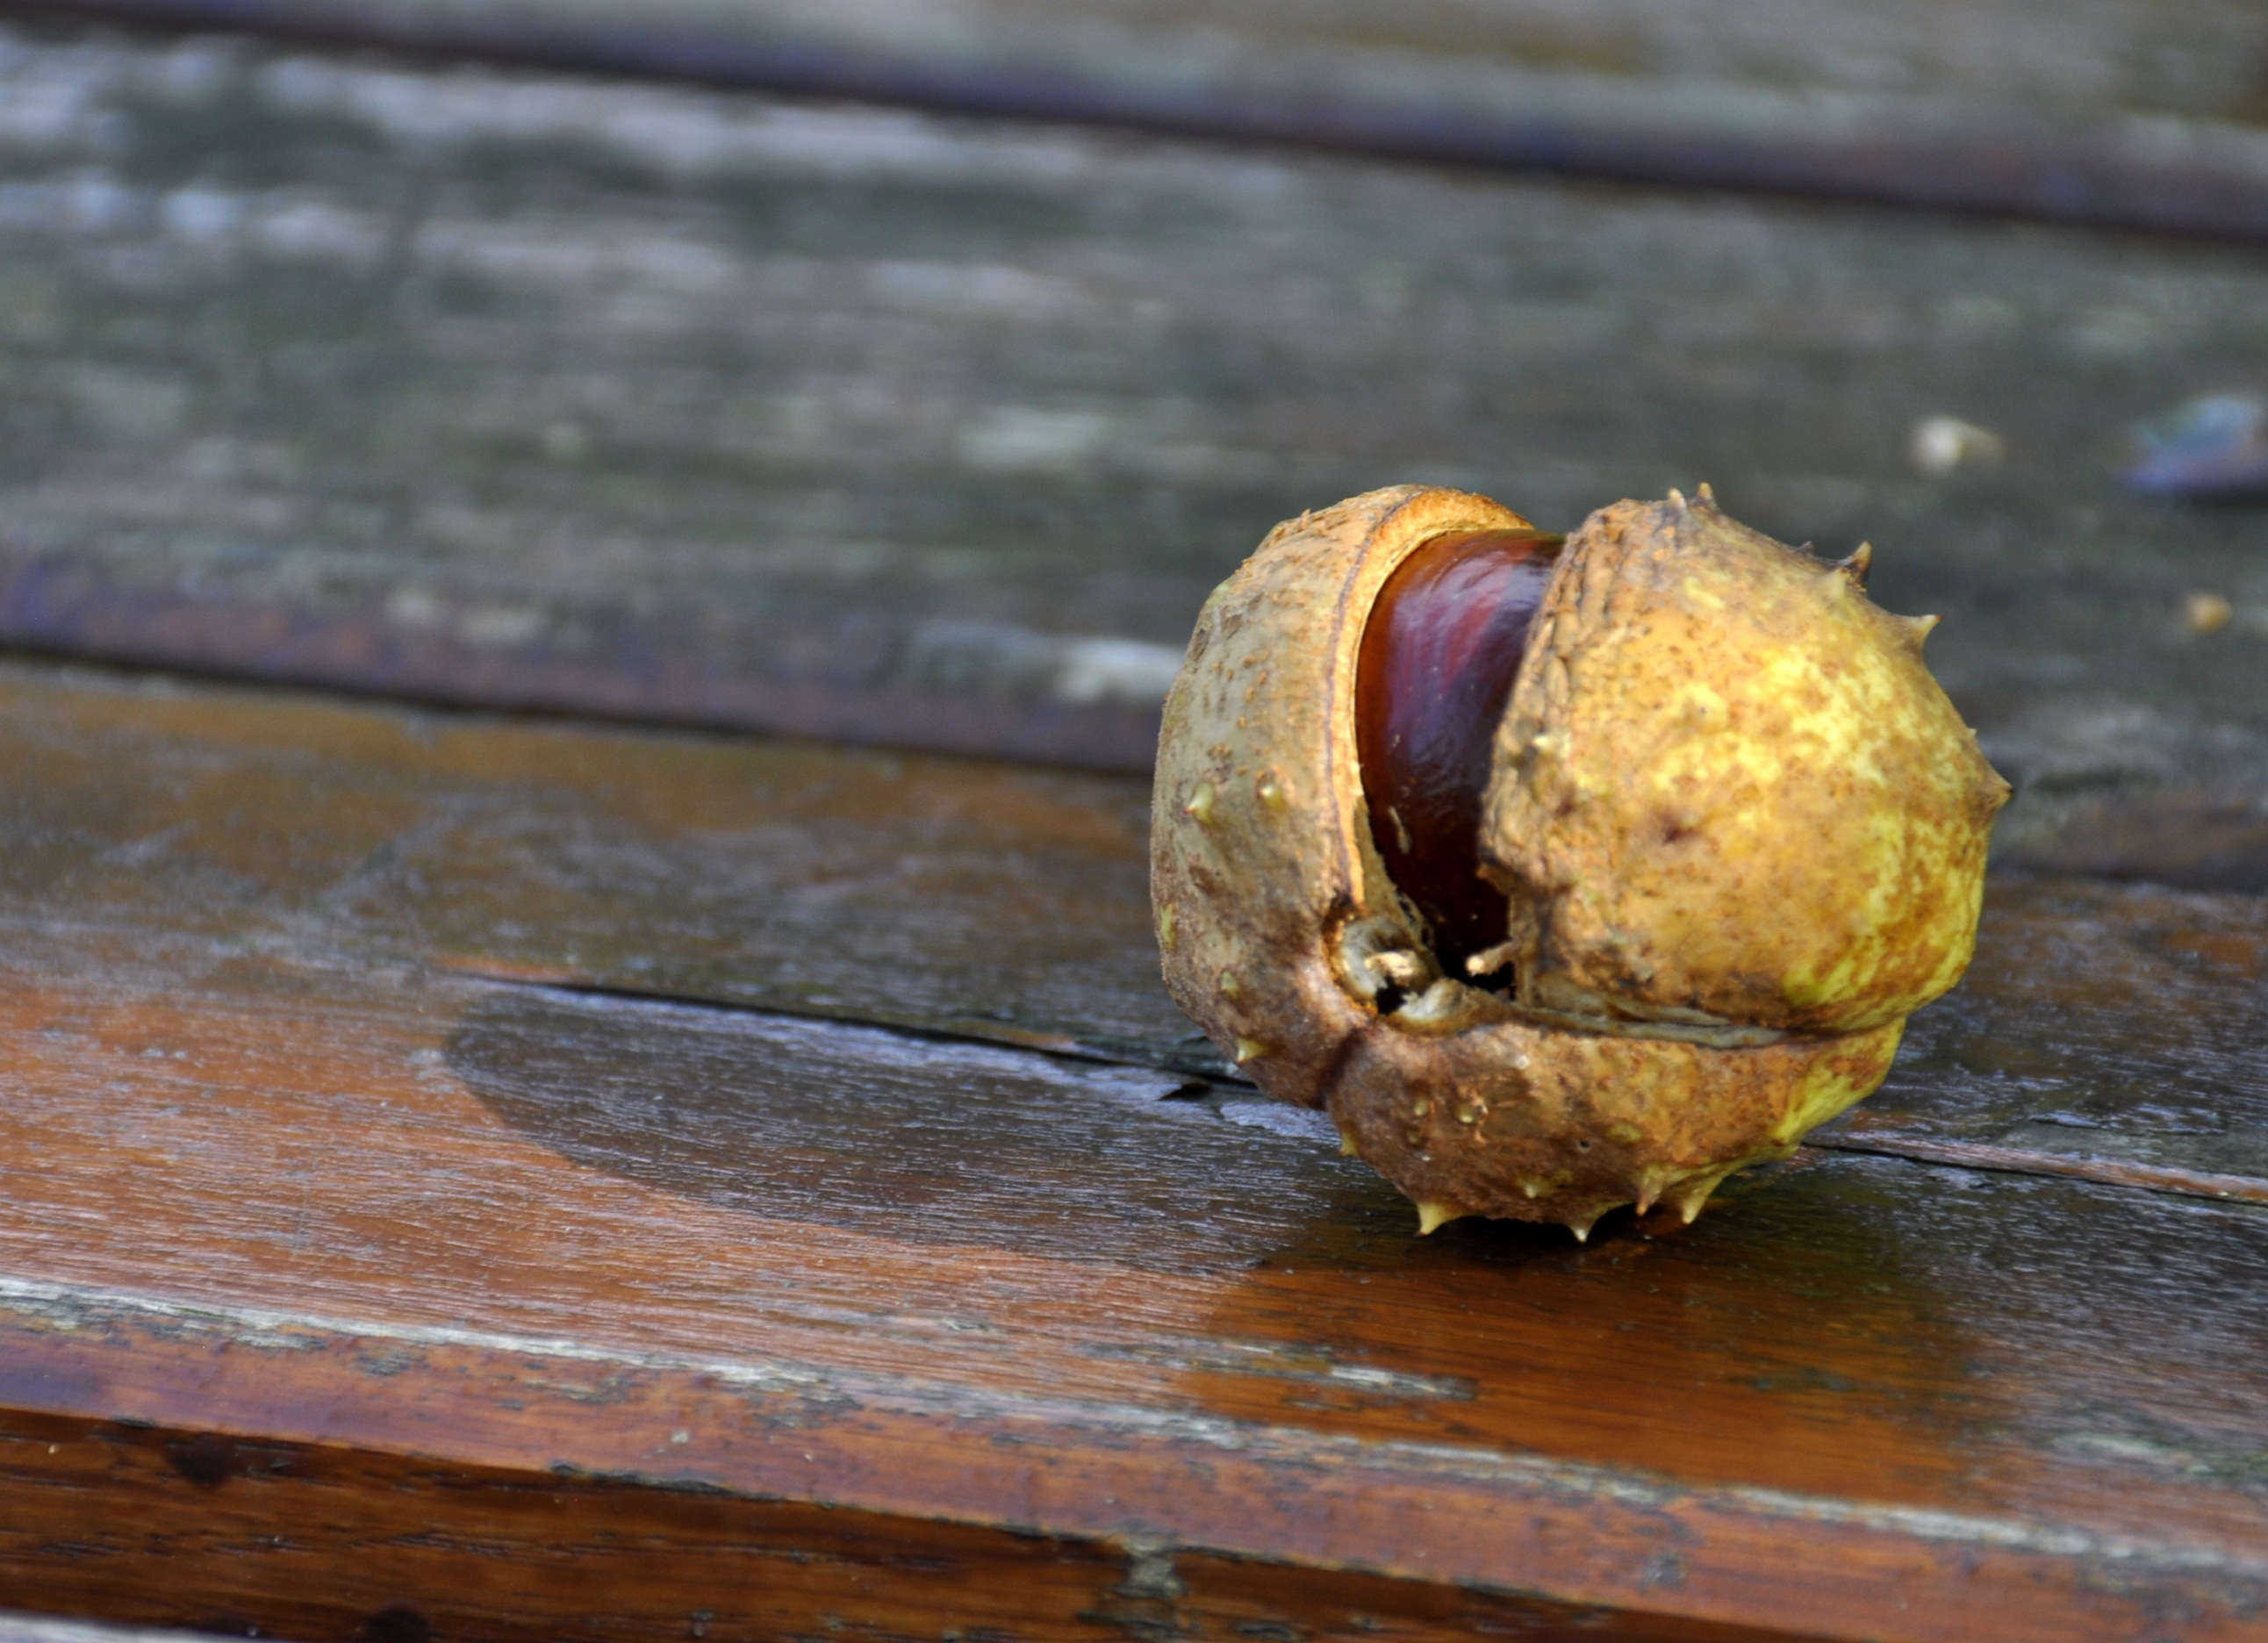
nature, wood, leaf, flower, food, produce, autumn, close up, coconut, chestnut, macro photography